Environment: real
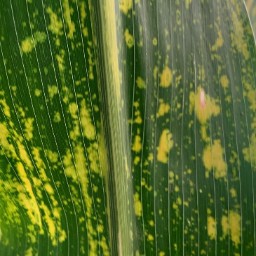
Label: lethal_necrosis